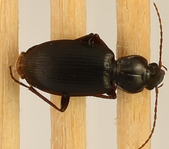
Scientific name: Calathus advena
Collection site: Niwot Ridge Mountain Research Station Site (NIWO), plot NIWO_007